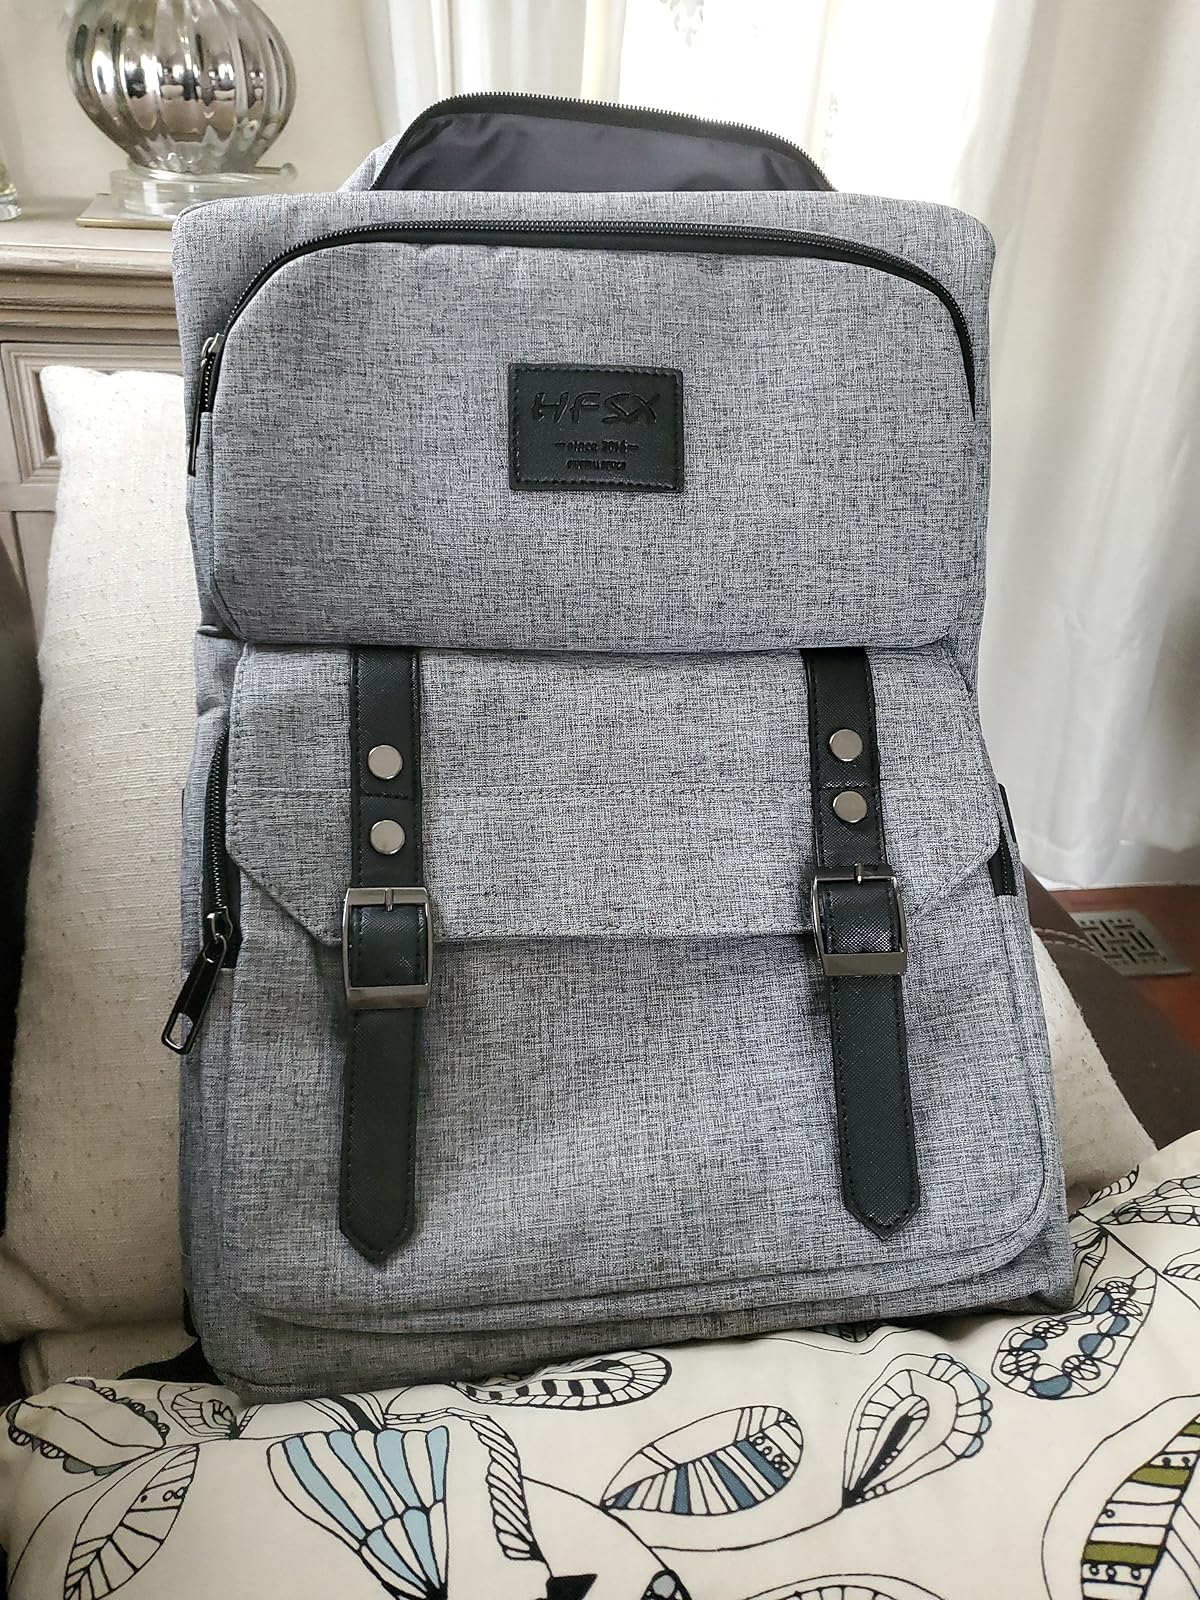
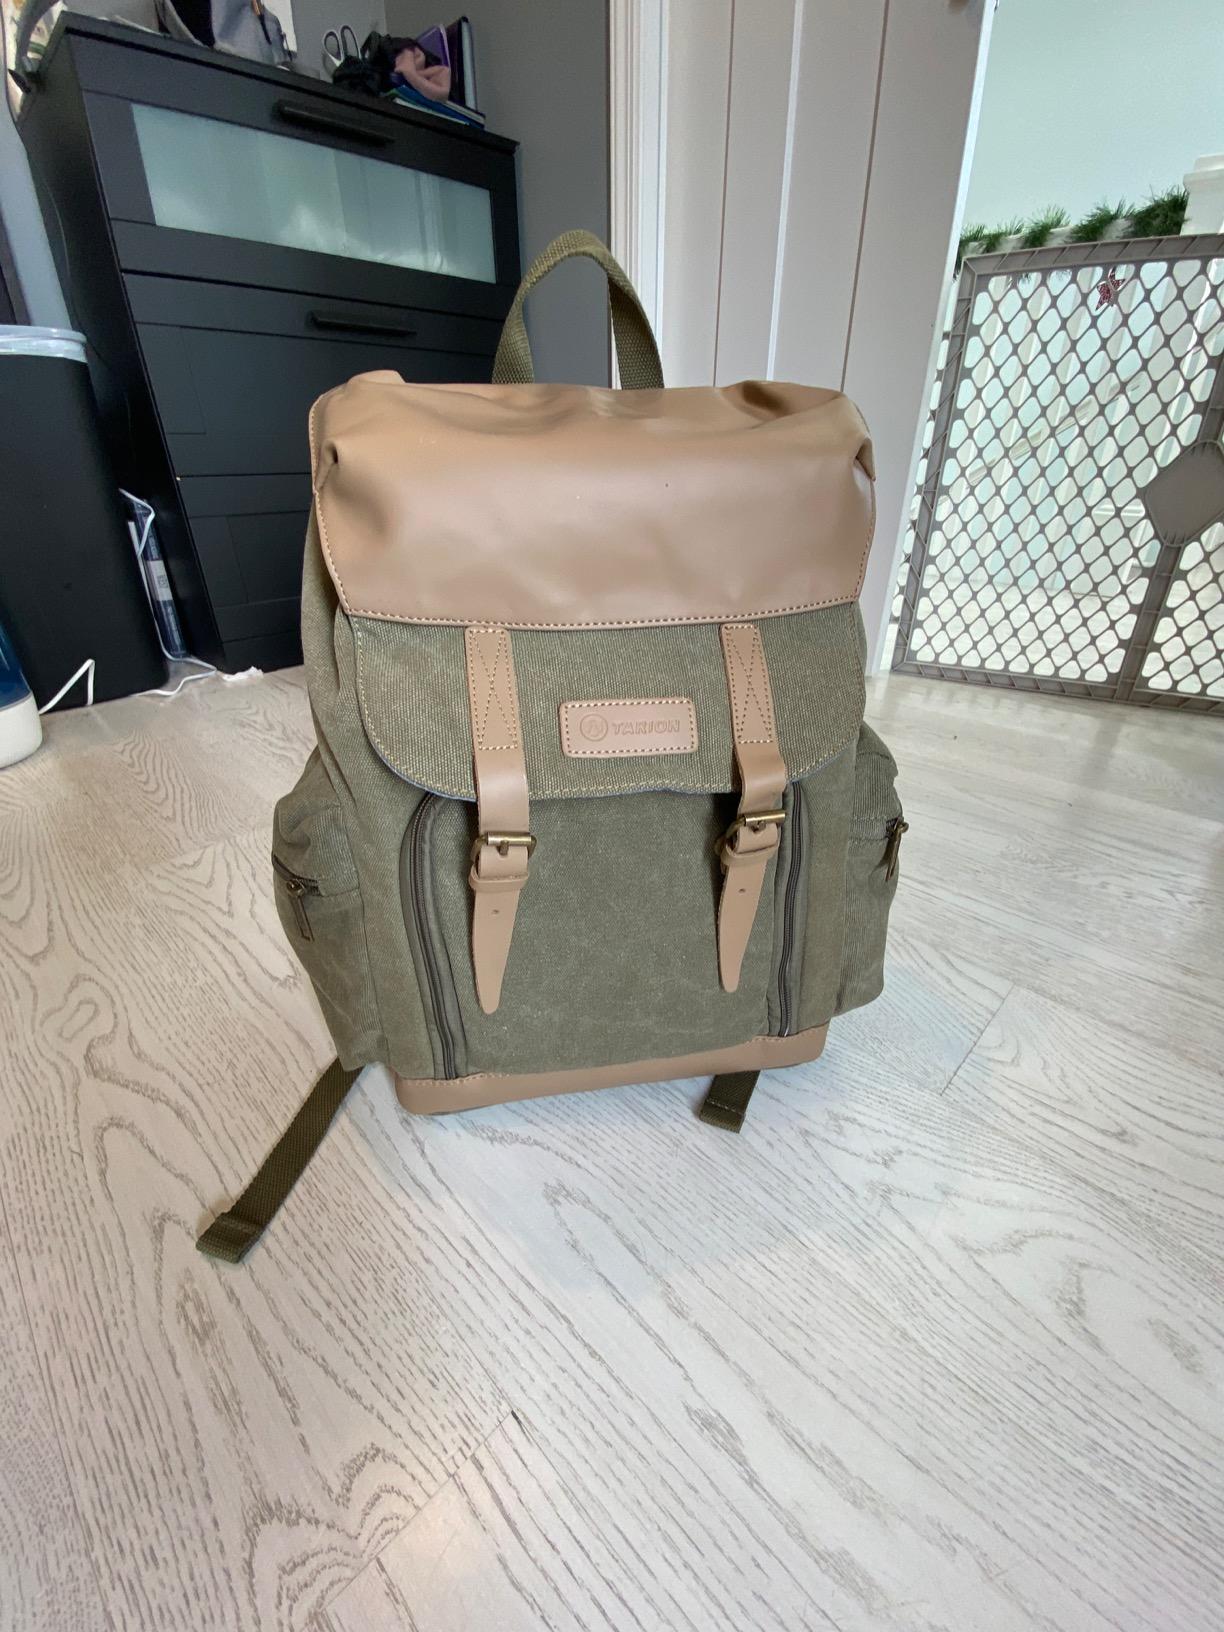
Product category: bag
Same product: no